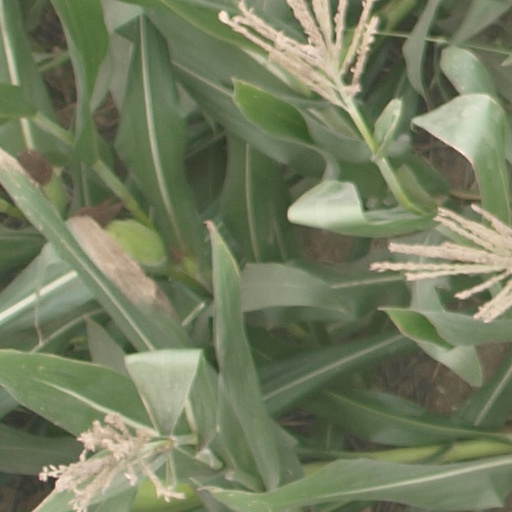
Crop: maize; corn